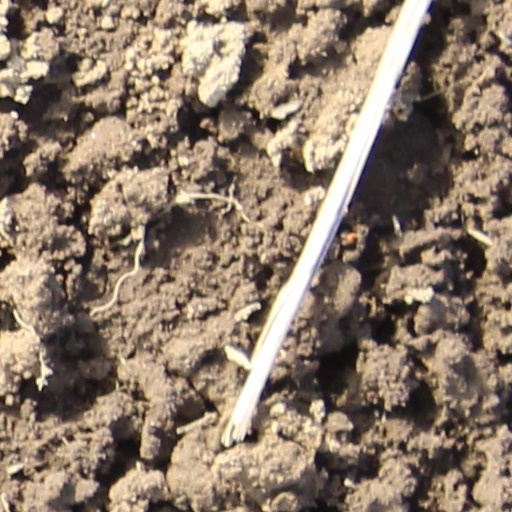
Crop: wheat